Phantom Halo

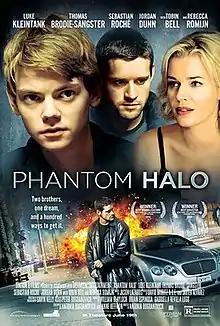
Film poster

Phantom Halo is a 2014 American crime thriller drama film directed by Antonia Bogdanovich and starring Luke Kleintank, Thomas Brodie-Sangster, Sebastian Roch, Jordan Dunn, Tobin Bell and Rebecca Romijn. It is Bogdanovich's directorial debut. Her father, Peter Bogdanovich, served as an executive producer.